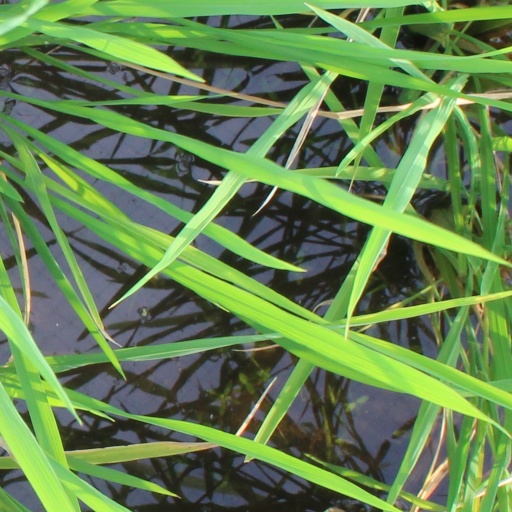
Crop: rice